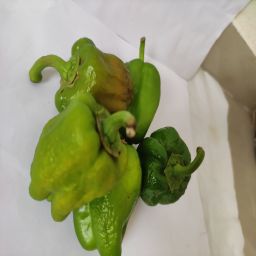
Crop: Bell Pepper
Quality: Old